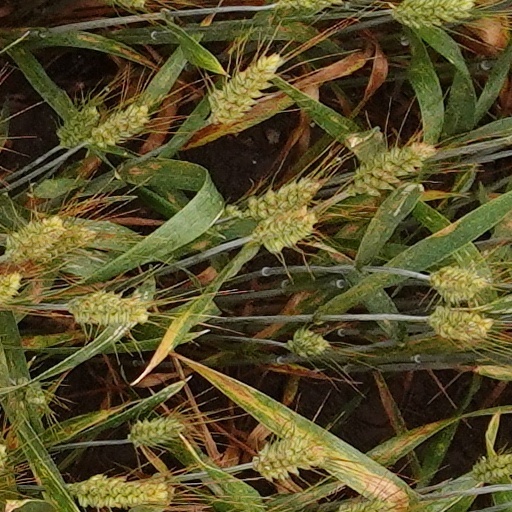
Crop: wheat